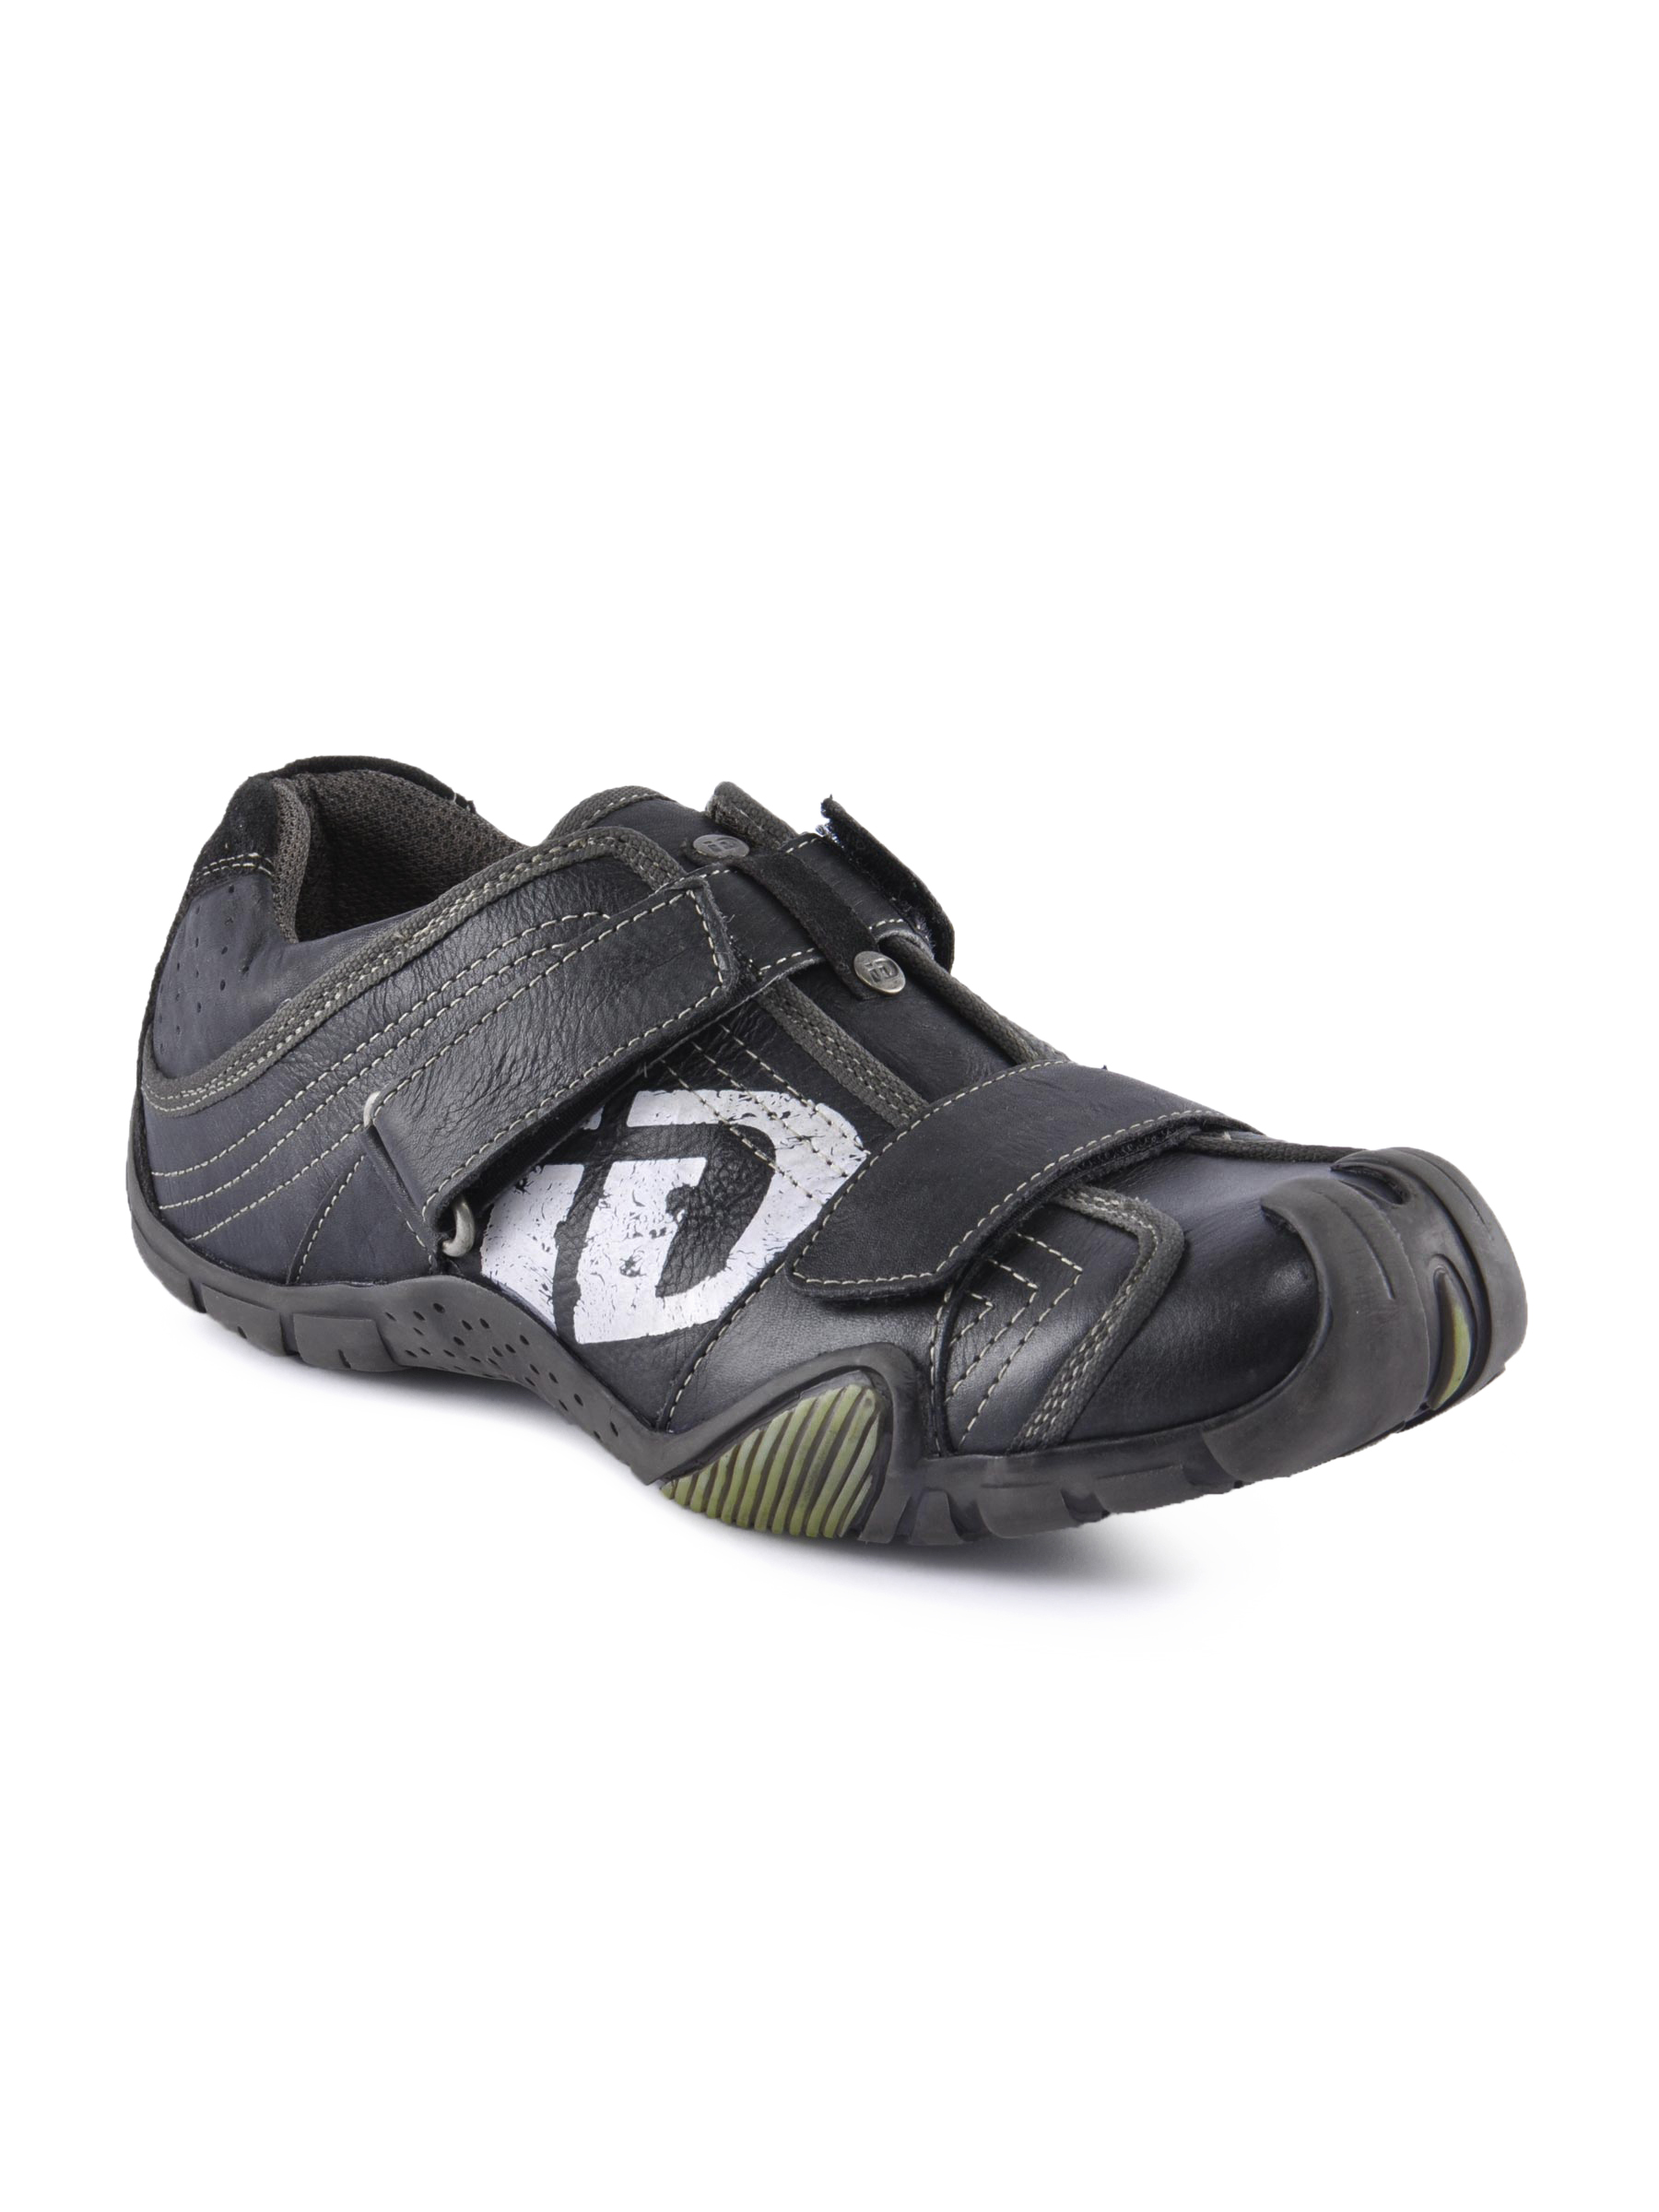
ID Men Charcoal Casual Shoes
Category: Footwear / Shoes / Casual Shoes
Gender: Men
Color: Charcoal
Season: Summer 2011
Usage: Casual